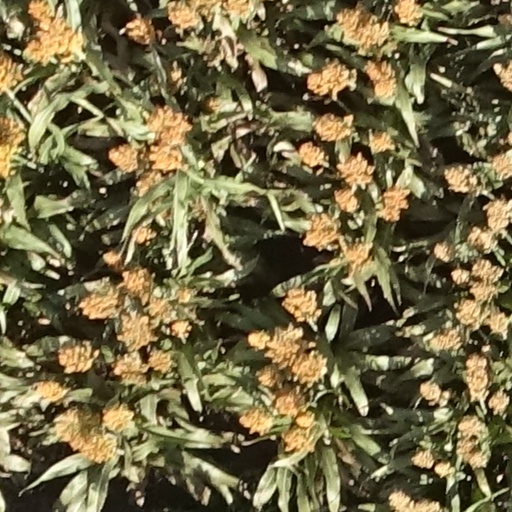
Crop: sorghum